New Zealand House of Representatives

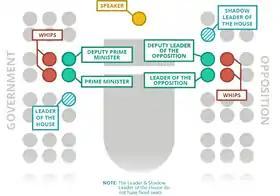
Layout of important roles and where they are seated in the Debating Chamber

Several political party-based roles are filled by elected MPs. The prime minister is the leader of the largest government party and leads the government's contribution to major debates in the House. The leader of the Official Opposition is the MP who leads the largest opposition party. The leader of the House is an MP appointed by the prime minister to arrange government business and the legislative programme of Parliament. Whips (called musterers by the Green Party) are organisers and administrators of the MPs in each of the political parties in the House. The whips make sure that members of their caucus are in the House during crucial votes.